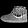
Label: Ankle boot